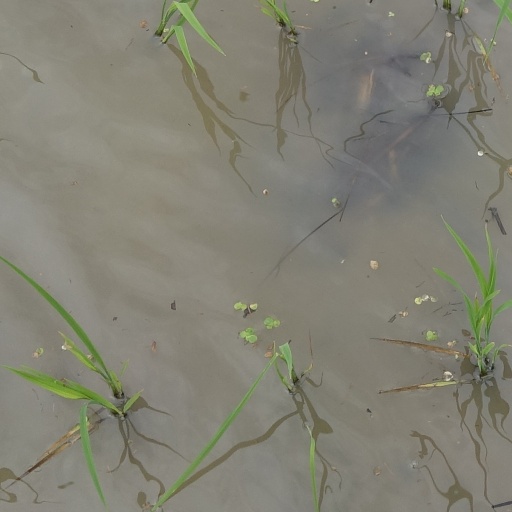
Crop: rice